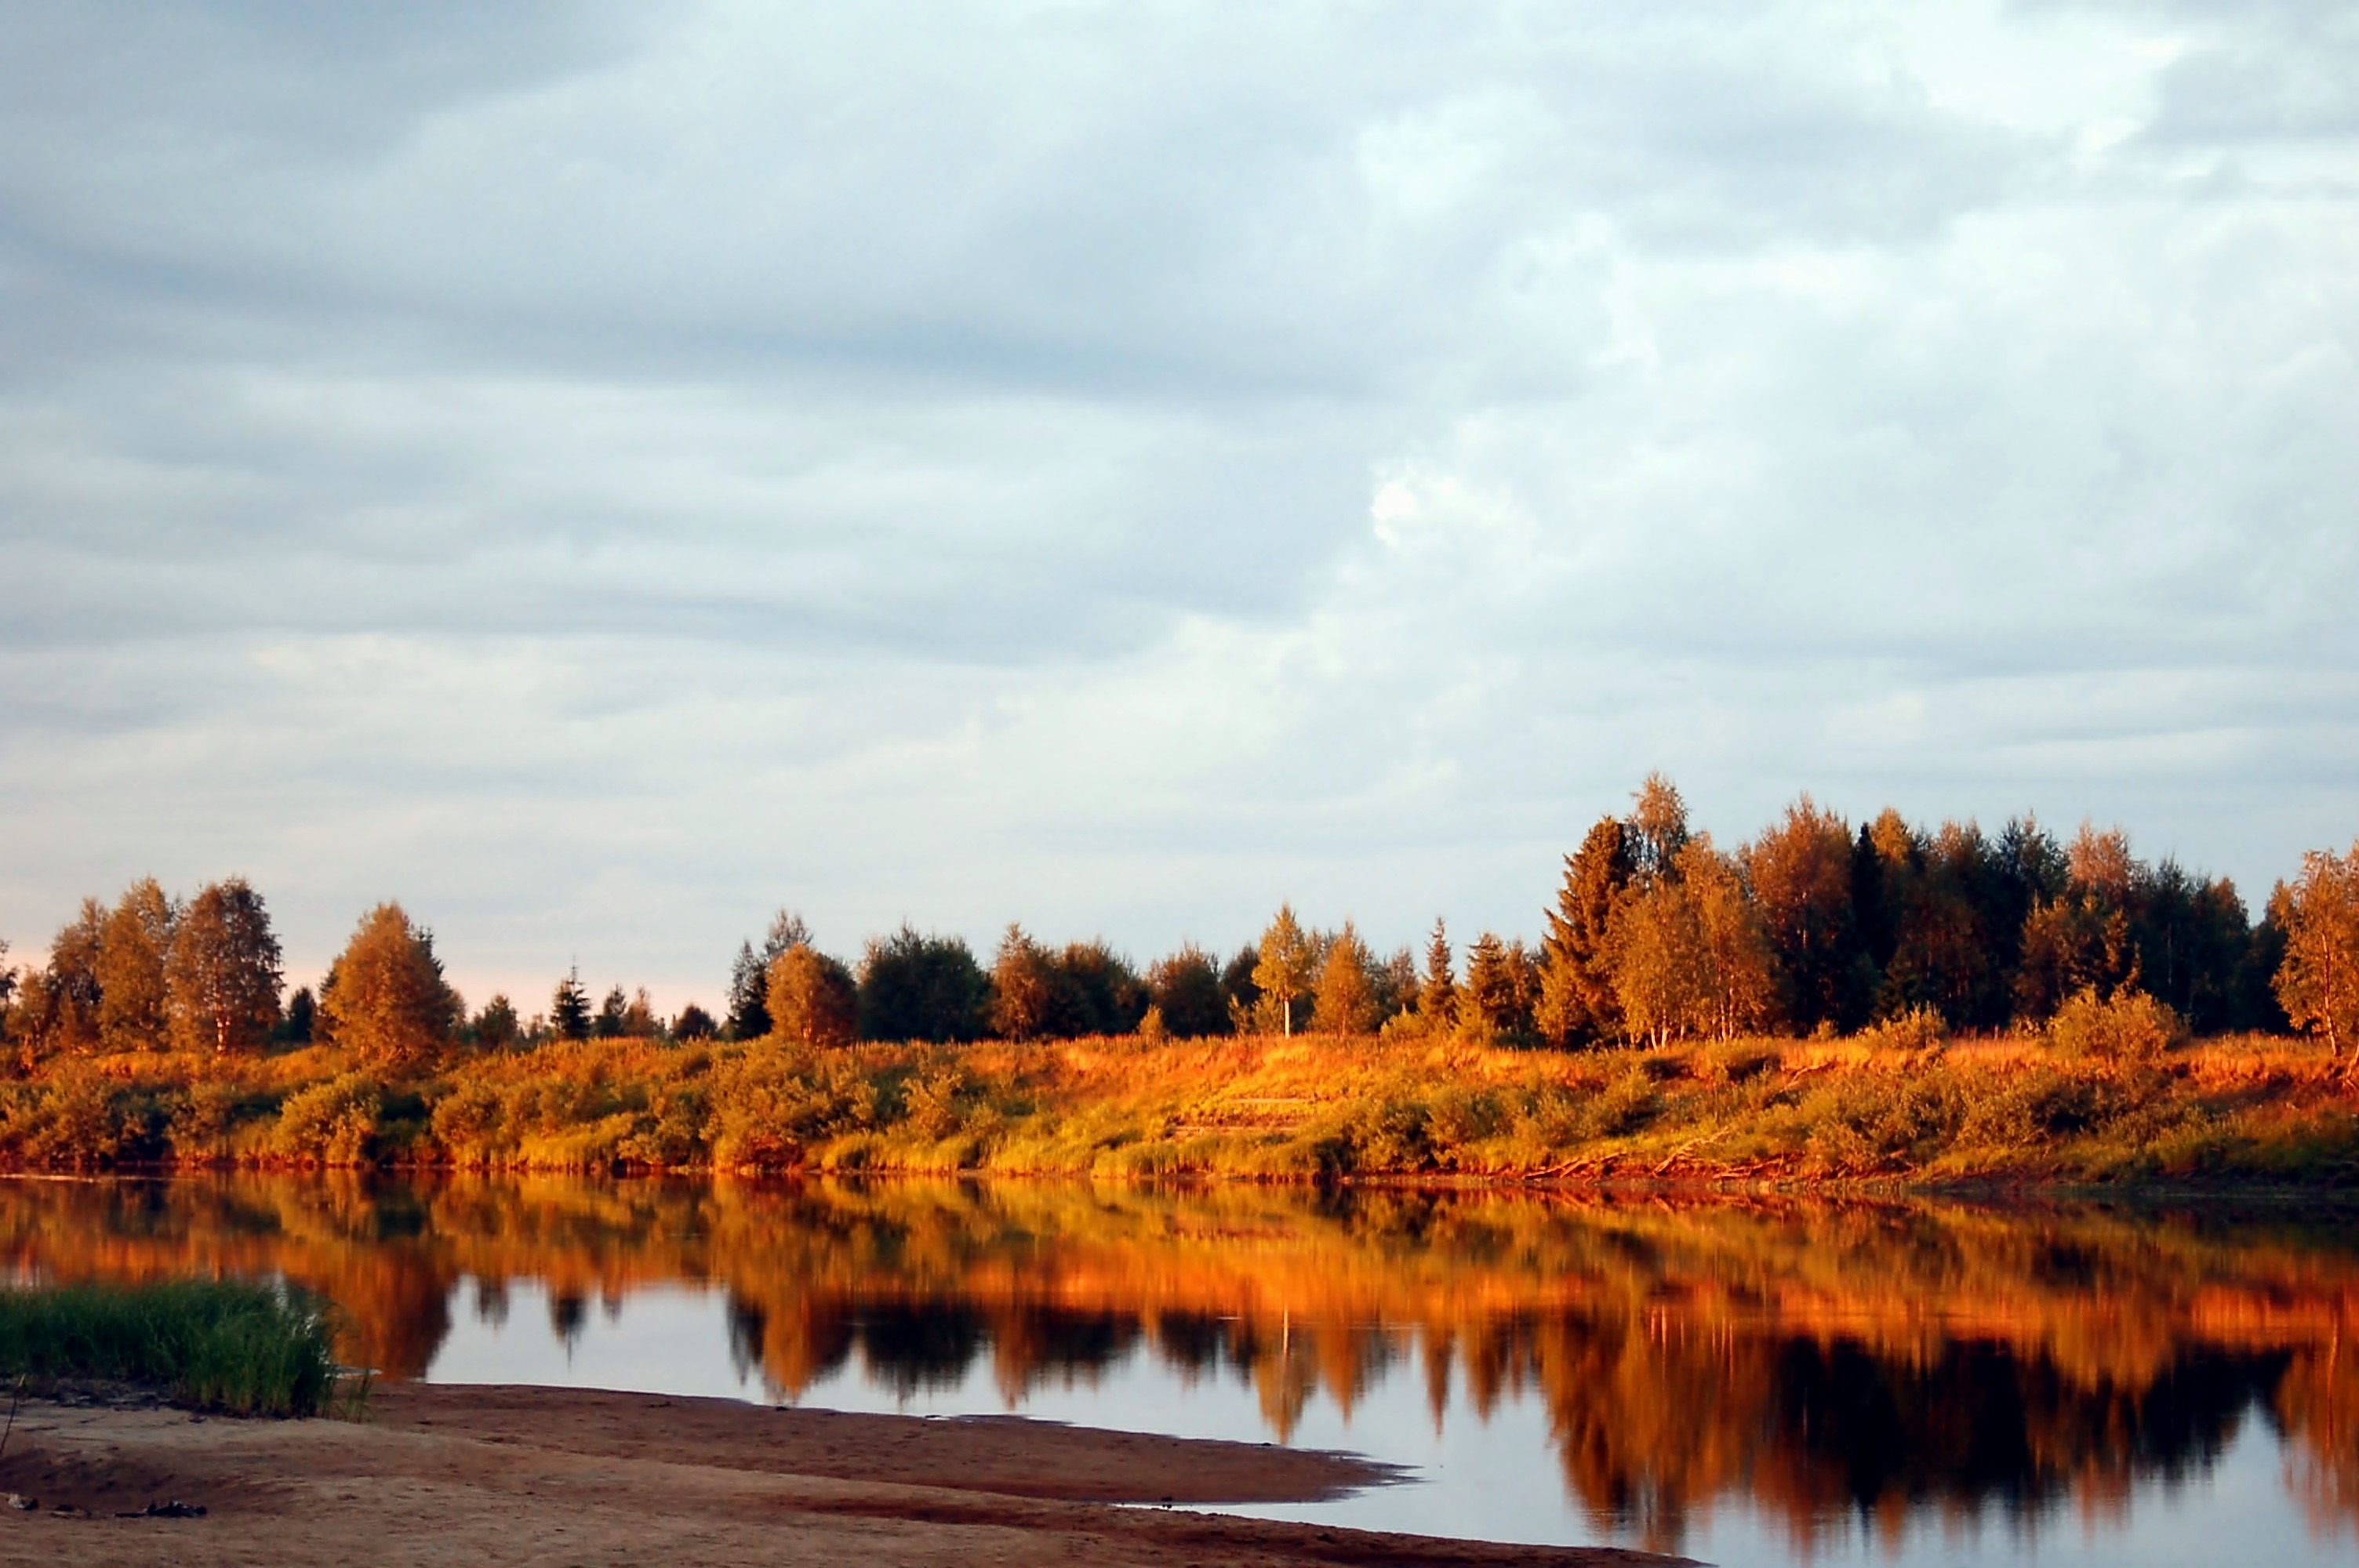
landscape, tree, water, nature, forest, wilderness, mountain, light, cloud, plant, sky, sunset, morning, leaf, lake, dawn, river, dusk, evening, reflection, peaceful, autumn, peace, contrast, season, zen, trees, clouds, wetland, finland, habitat, loch, ecosystem, harmony, highlights, rural area, lapland, lapp, natural environment